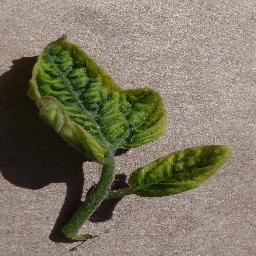
Label: Tomato___Tomato_Yellow_Leaf_Curl_Virus